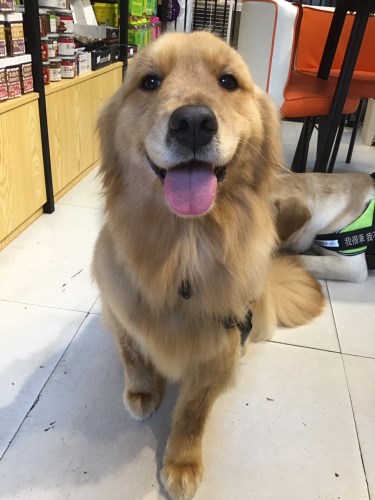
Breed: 5355-n000126-golden_retriever